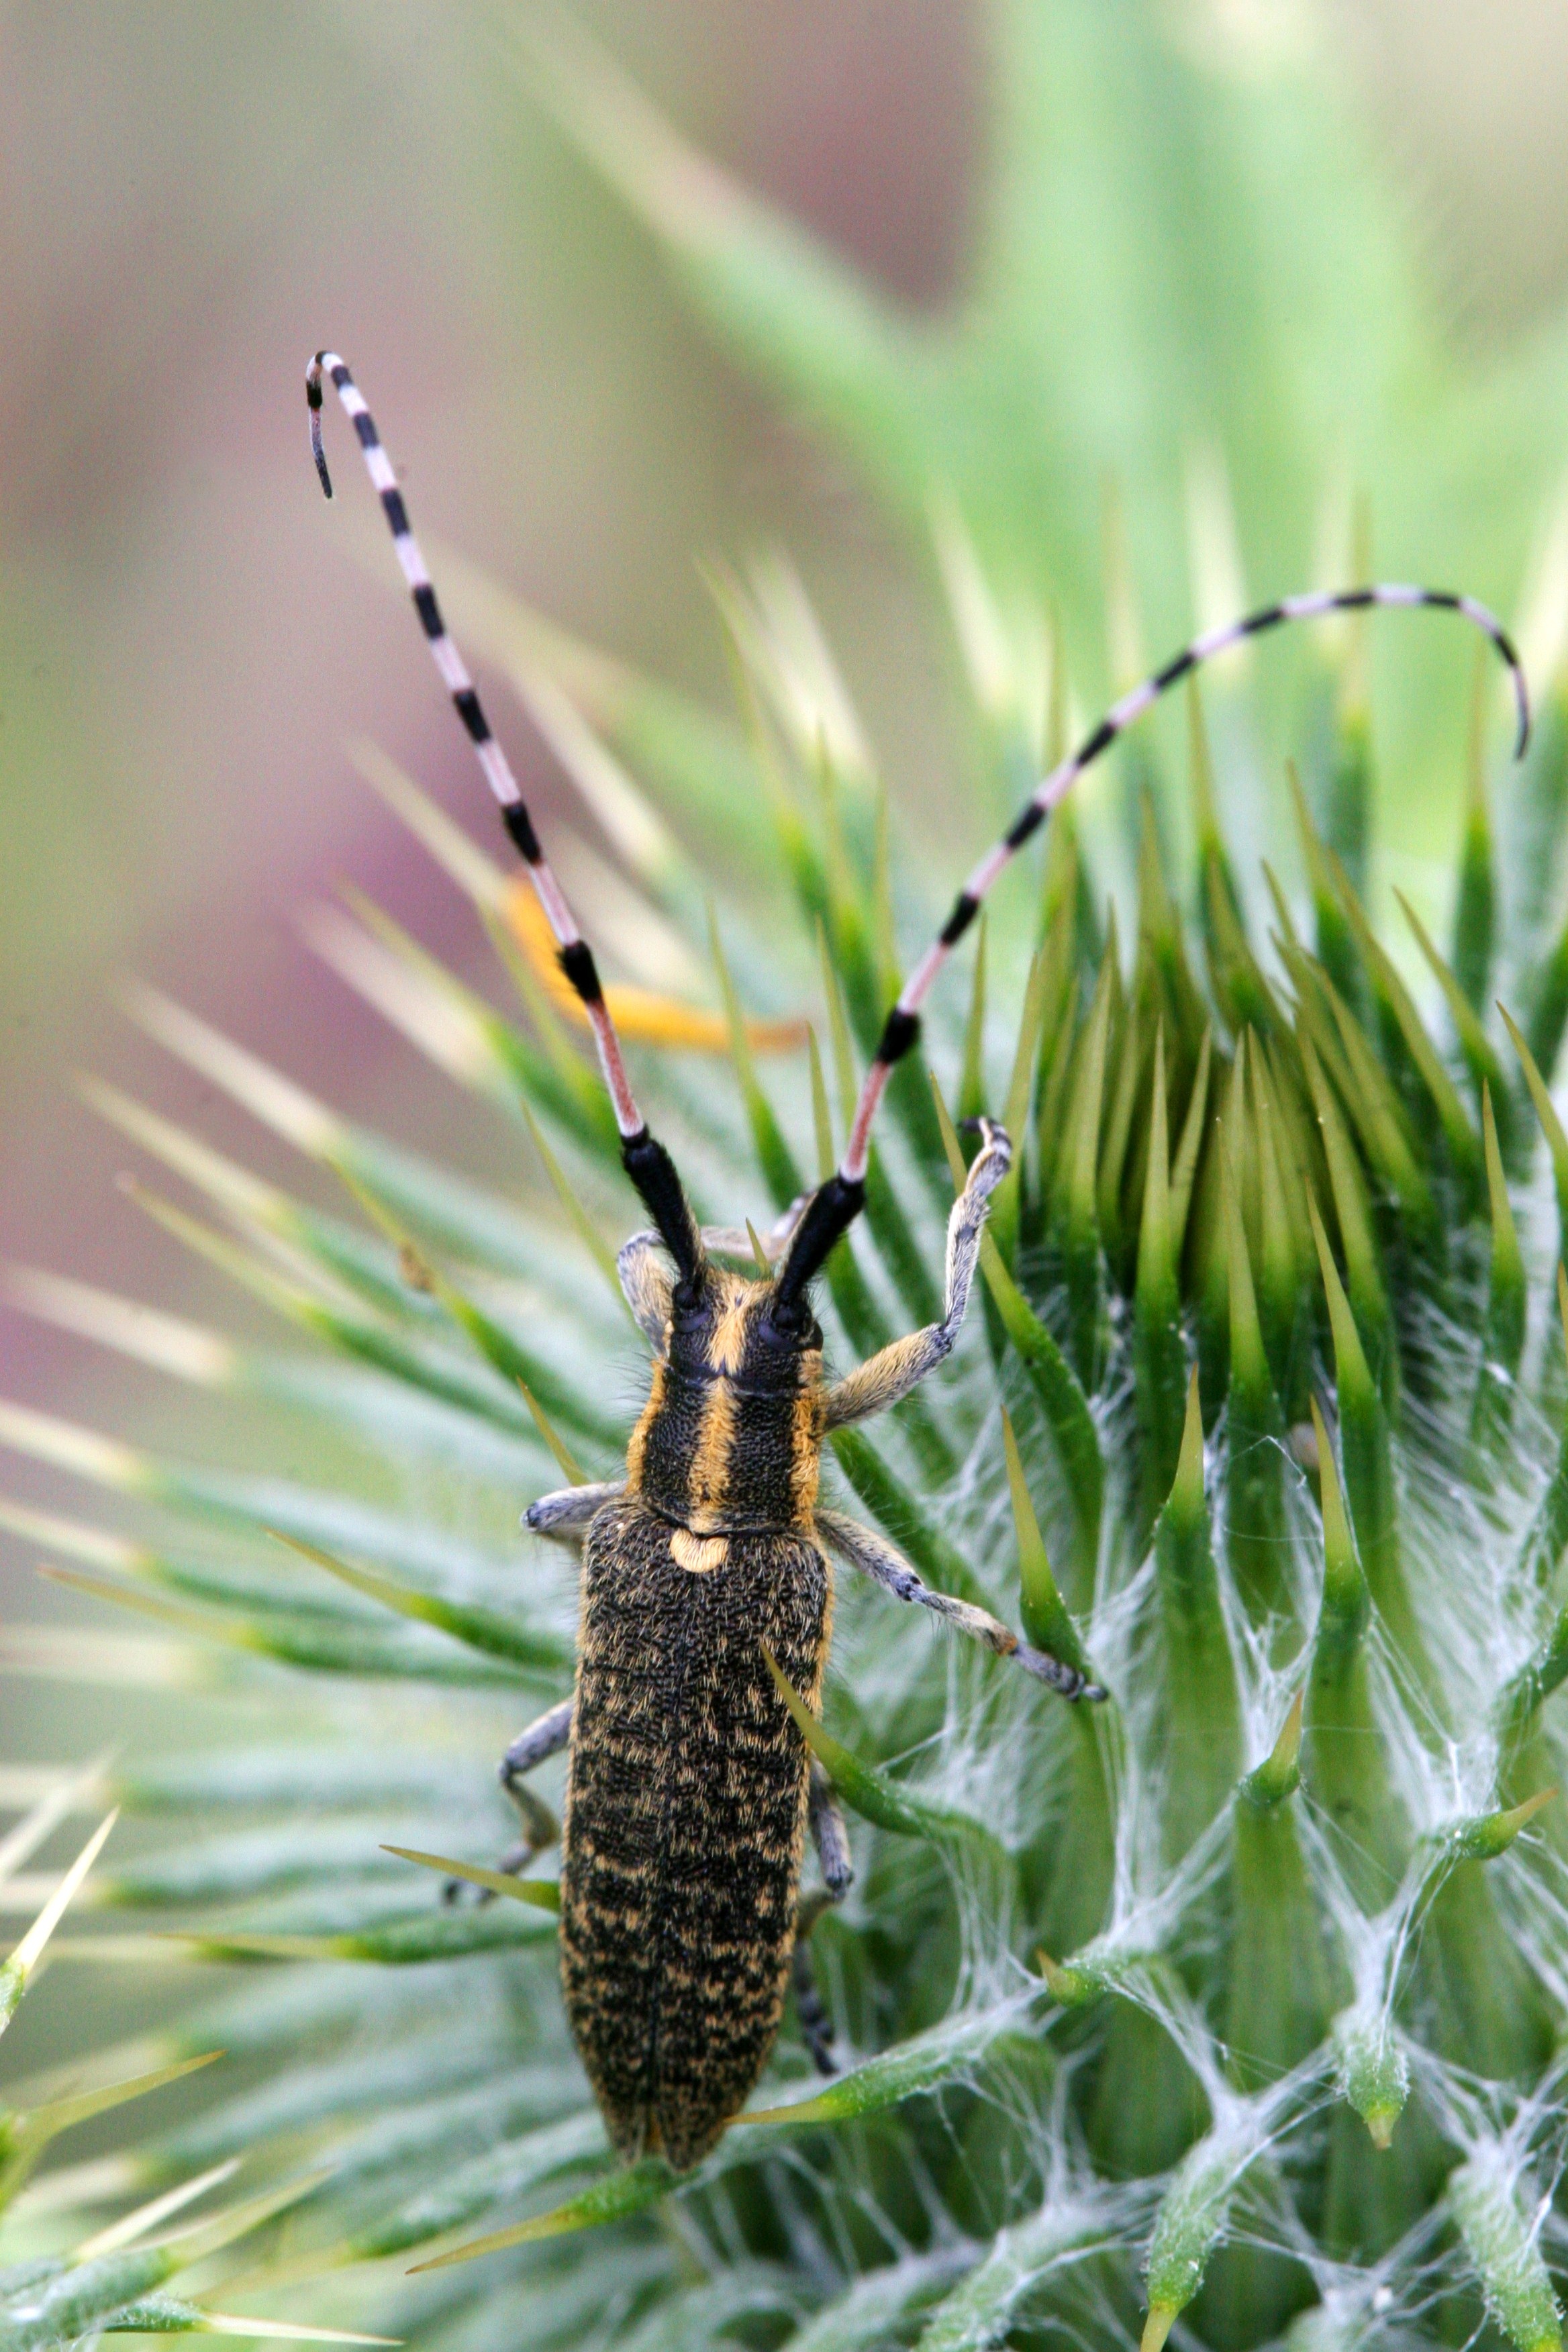
nature, grass, plant, field, photography, leaf, flower, green, insect, botany, flora, fauna, invertebrate, caterpillar, close up, insects, larva, macro photography, longhorn beetle, plant stem, land plant, thorns spines and prickles, moths and butterflies